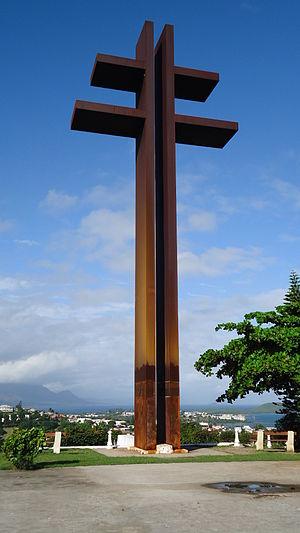
Croix de Lorraine géante située au Mont Coffyn à Nouméa
Nouméa, principale ville portuaire de Nouvelle-Calédonie, est le chef-lieu de cette collectivité d'outre-mer française au statut spécifique et de la Province Sud, située sur une presqu'île de la côte sud-ouest de la Grande Terre.
Le ralliement de la Nouvelle-Calédonie à la France Libre, survenu le 19 septembre 1940, est le dernier ralliement dans le Pacifique de l'été 1940. Il s'agit malgré tout de l'un des tous premiers territoires de l'Empire Français à rejoindre le général de Gaulle.